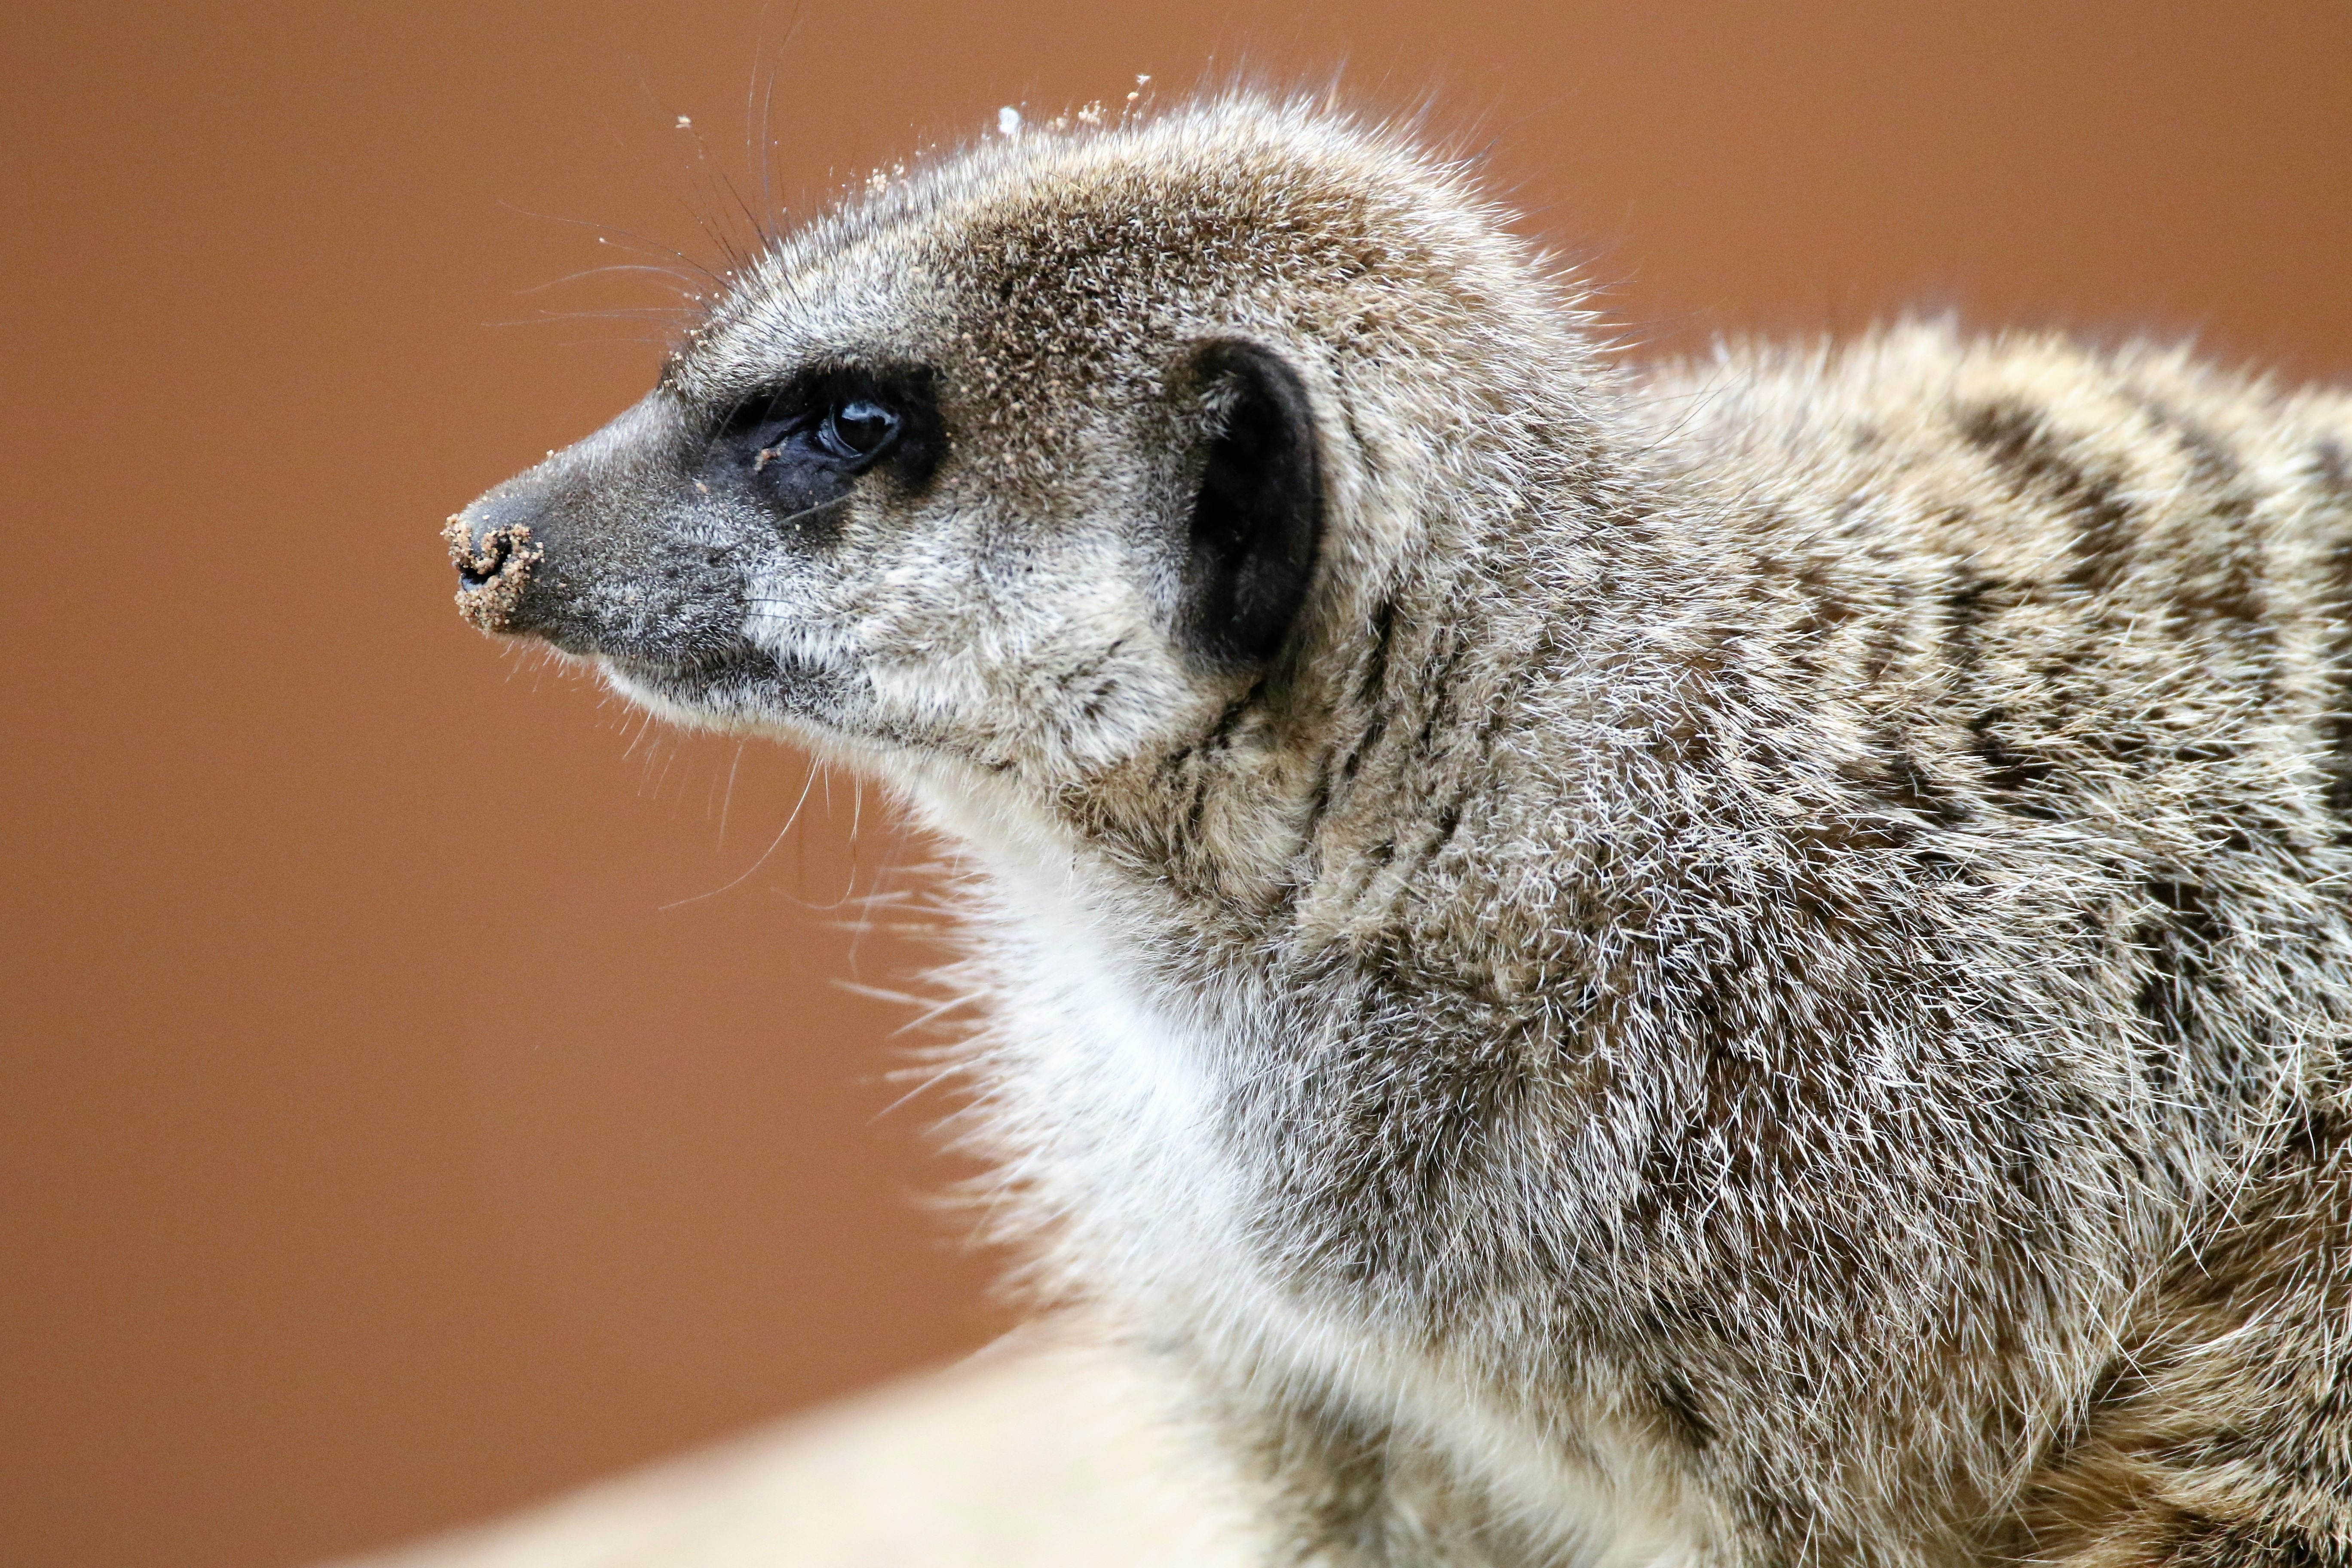
nature, wilderness, desert, animal, cute, lookout, wildlife, wild, portrait, small, brown, mammal, fauna, upright, close up, eyes, whiskers, vertebrate, creature, meerkat, mongoose, safari, alert, watchful, south africa, suricate